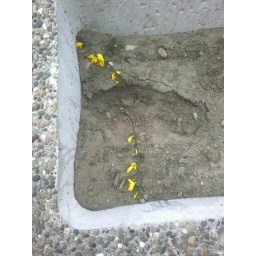
dead flowers in a concrete flower bed